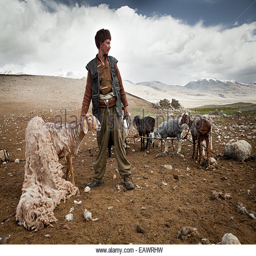
a hired man shears the sheep of a wealthy man